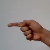
The image shows a hand gesture representing the letter 'G' in Indian Sign Language.